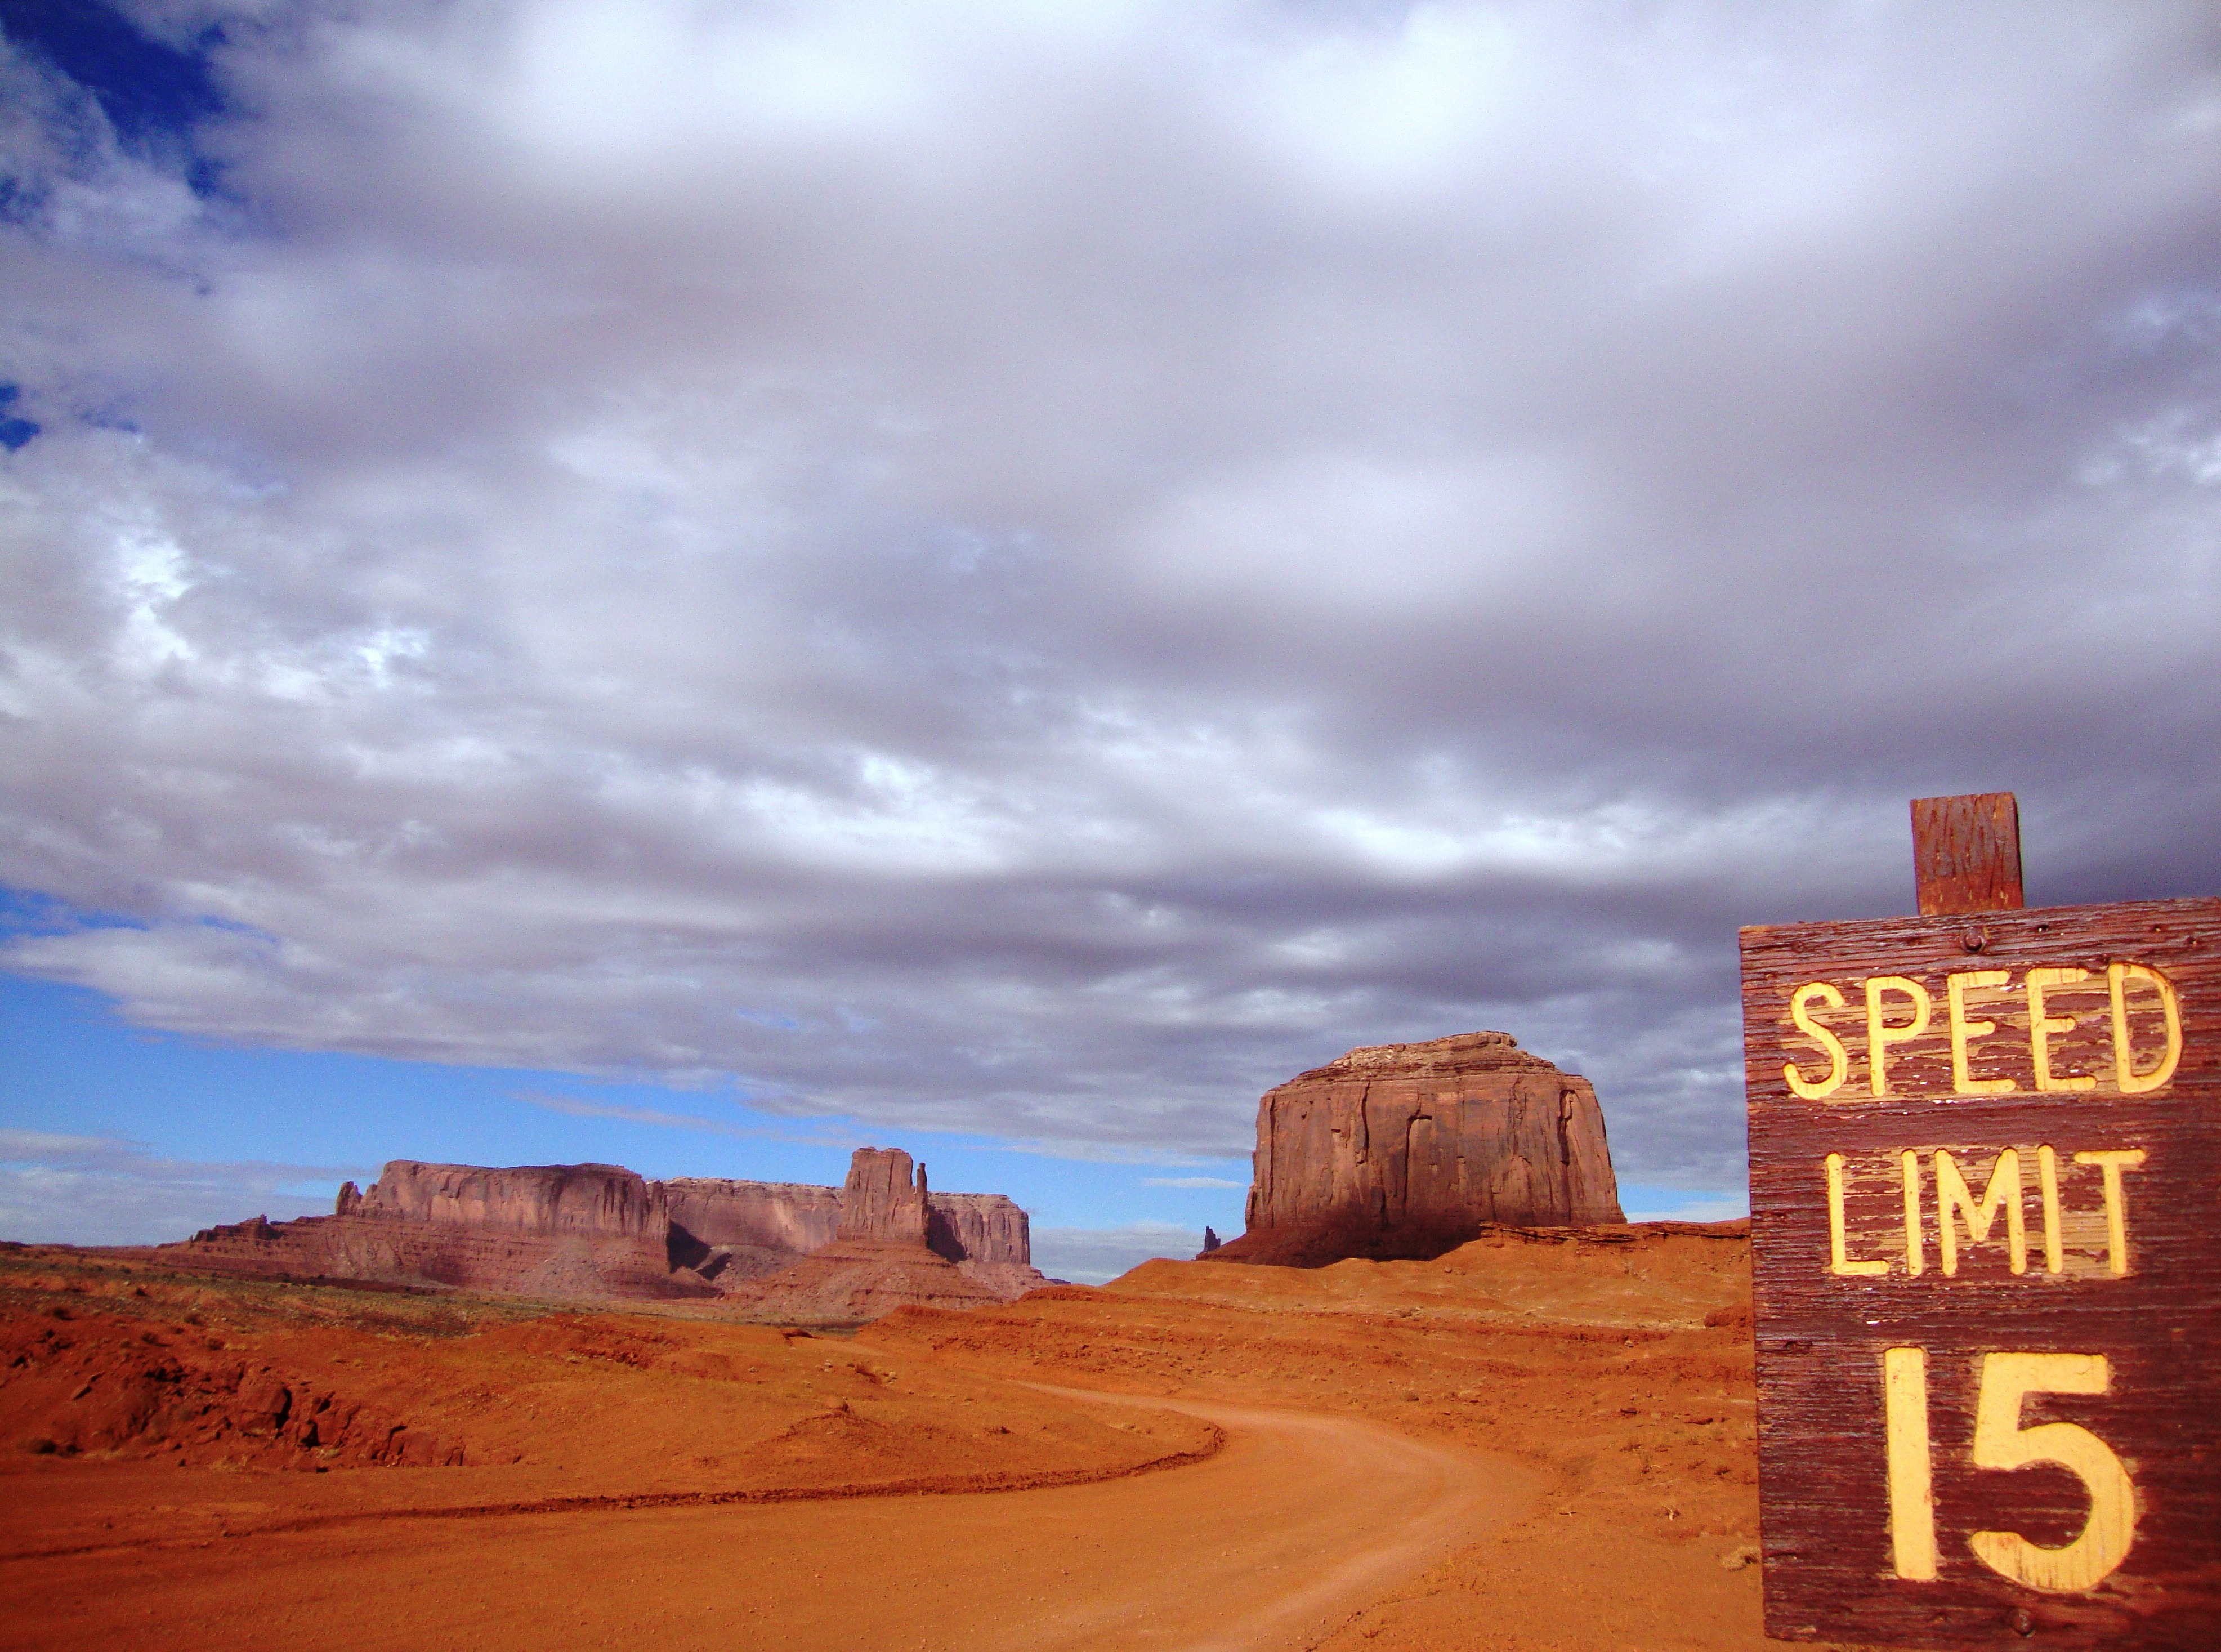
landscape, sand, rock, horizon, cloud, sky, sunrise, sunset, morning, desert, dawn, valley, dusk, evening, red, speed, clouds, network, miles, landform, thousands, natural environment, geographical feature